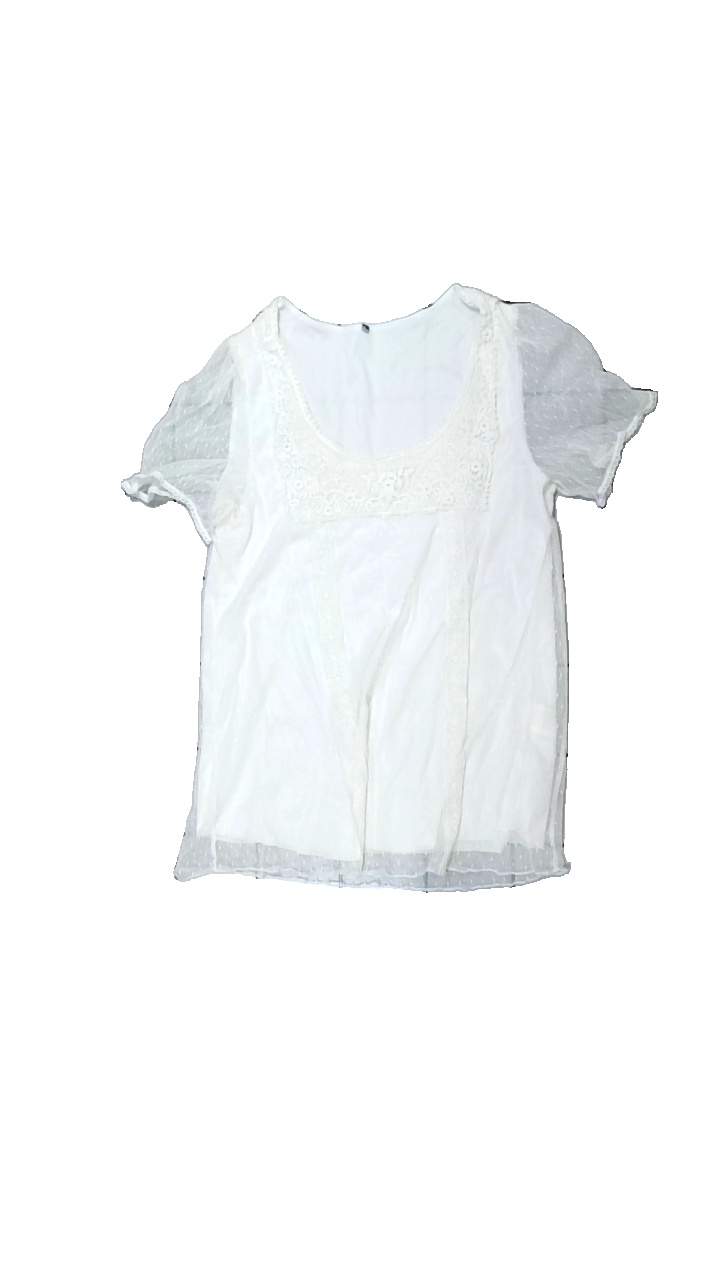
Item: Top (Ladies)
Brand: Kappahl
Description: vitt spets linne
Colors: White
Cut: C-collar
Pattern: Lace
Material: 56% polyester 44% nylon
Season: Spring
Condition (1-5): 4
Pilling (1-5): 4
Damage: lite nopprig
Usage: Reuse
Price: <50